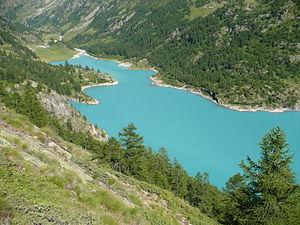
Le lac de Place-Moulin est un lac de retenue qui se trouve dans le Valpelline dans le bas val de Bionaz, sur la commune valdôtaine de Bionaz à 1 968 mètres d'altitude.